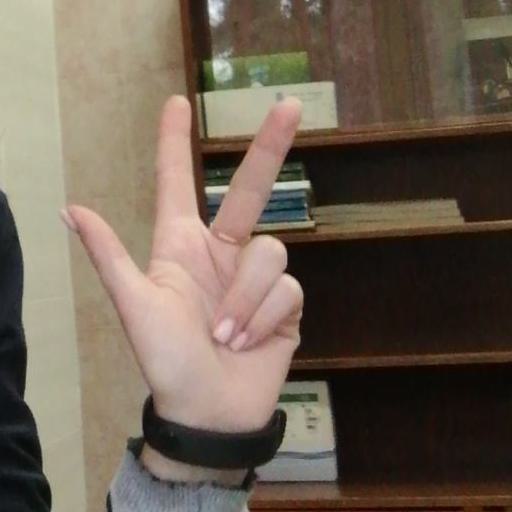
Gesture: three2